ICONA

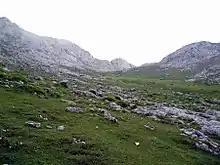
Former ICONA mountain hut at Ordiales, Asturias.

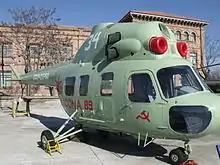
Soviet Mil Mi-2 helicopter hired by ICONA in the 1980s in order to fight forest fires. "Museo del Aire, Cuatro Vientos", Madrid.

"Instituto para la Conservación de la Naturaleza" (Nature Conservation Institute), better known by its acronym ICONA (1971–1995) was the administrative entity that was established in Spain in order to preserve and research the natural environment in the Spanish territory.